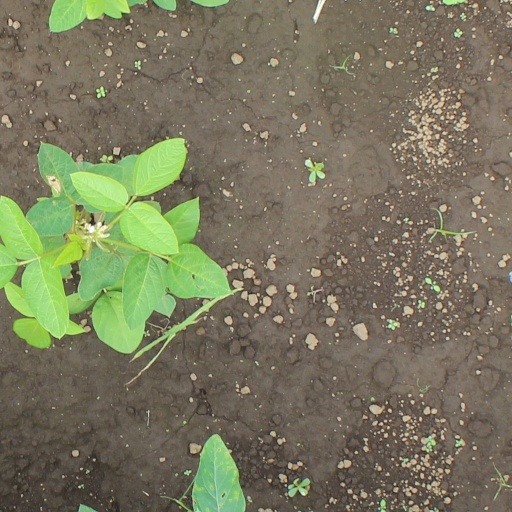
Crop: soybean